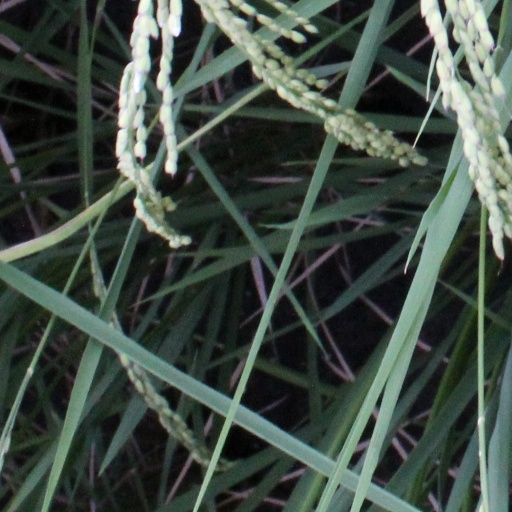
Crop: rice